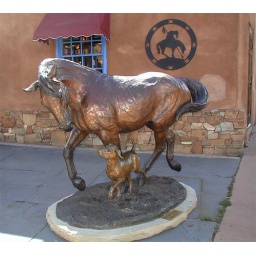
cool statue horse and dog in santa fe